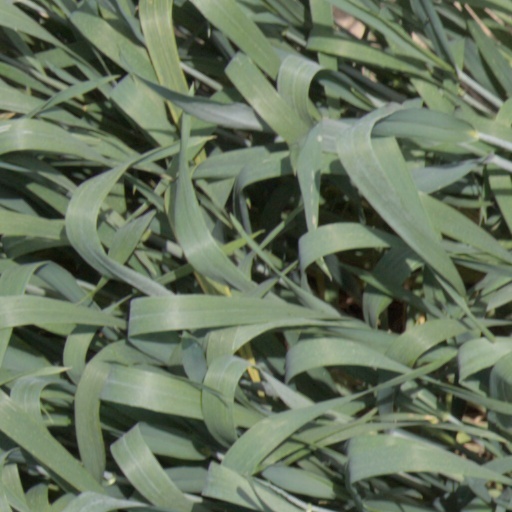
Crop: wheat